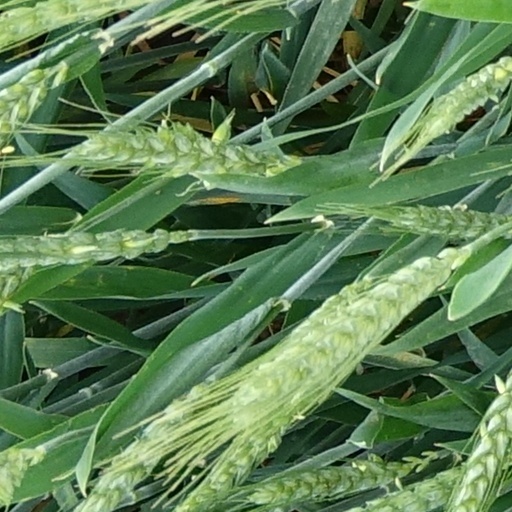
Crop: wheat